Gonzalo Bergessio

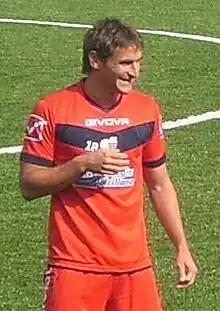
Bergessio training with Catania in 2011

Gonzalo Rubén Bergessio (born 20 July 1984) is an Argentine professional footballer who plays as a striker.